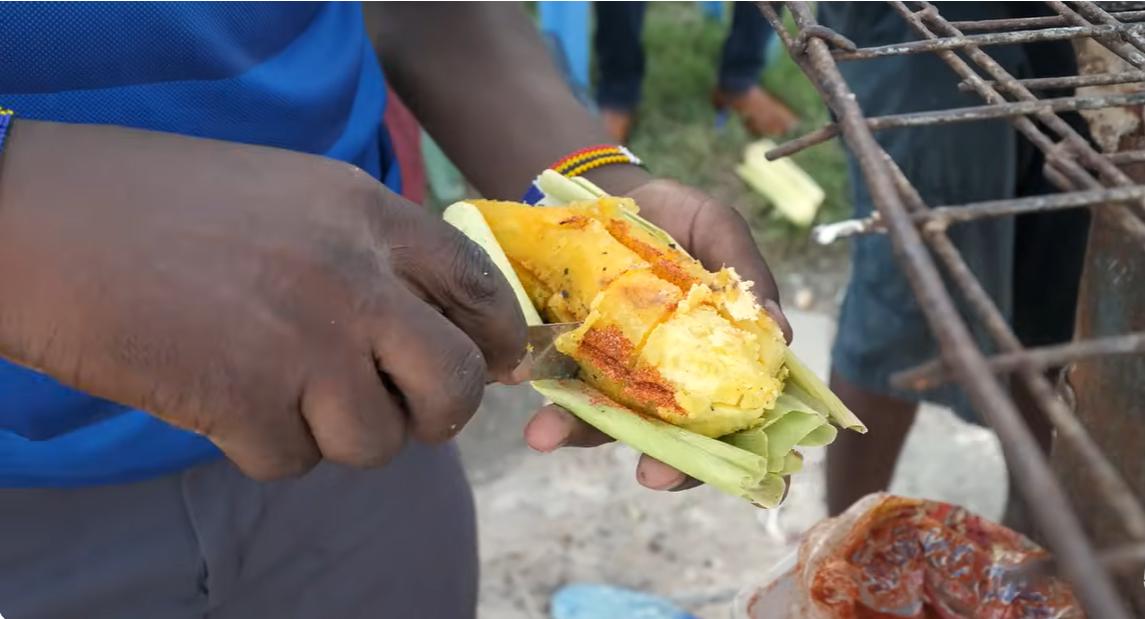
Mikono ya mtu ikishikilia na kukata ndizi au kiazi kitamu kilichookwa ambacho kimefungwa kwenye majani. Mtu huyo amevaa bangili ya shanga ya Kimaasai upande wa kulia, kuna choma au grili ikipendekeza chakula kinatayarishwa nje.